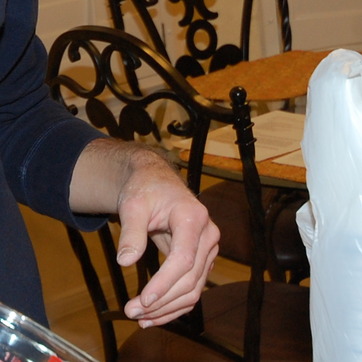
Material: skin